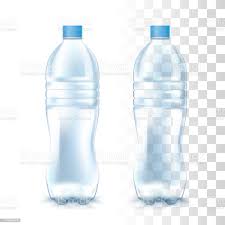
Waste category: plastic